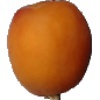
Label: Apricot 1